Živojin Milovanović

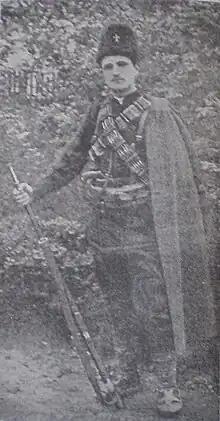
Žika Milovanović

Živojin Milovanović (January 23, 1884 — May 25, 1905), known by his nickname Žika, was a Serbian soldier, member of the Serbian revolutionary Chetnik Organization that fought in Old Serbia and Macedonia (see Macedonian Struggle).